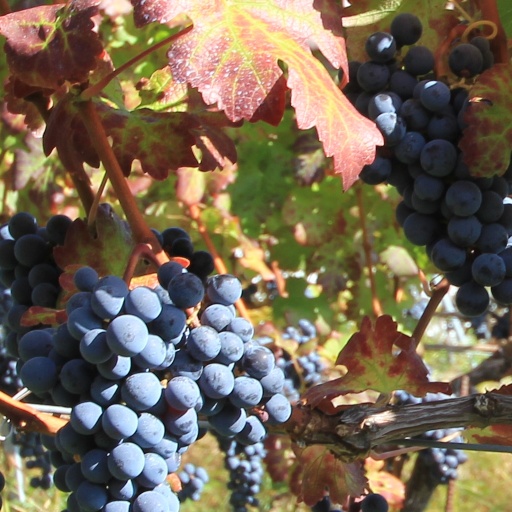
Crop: grape